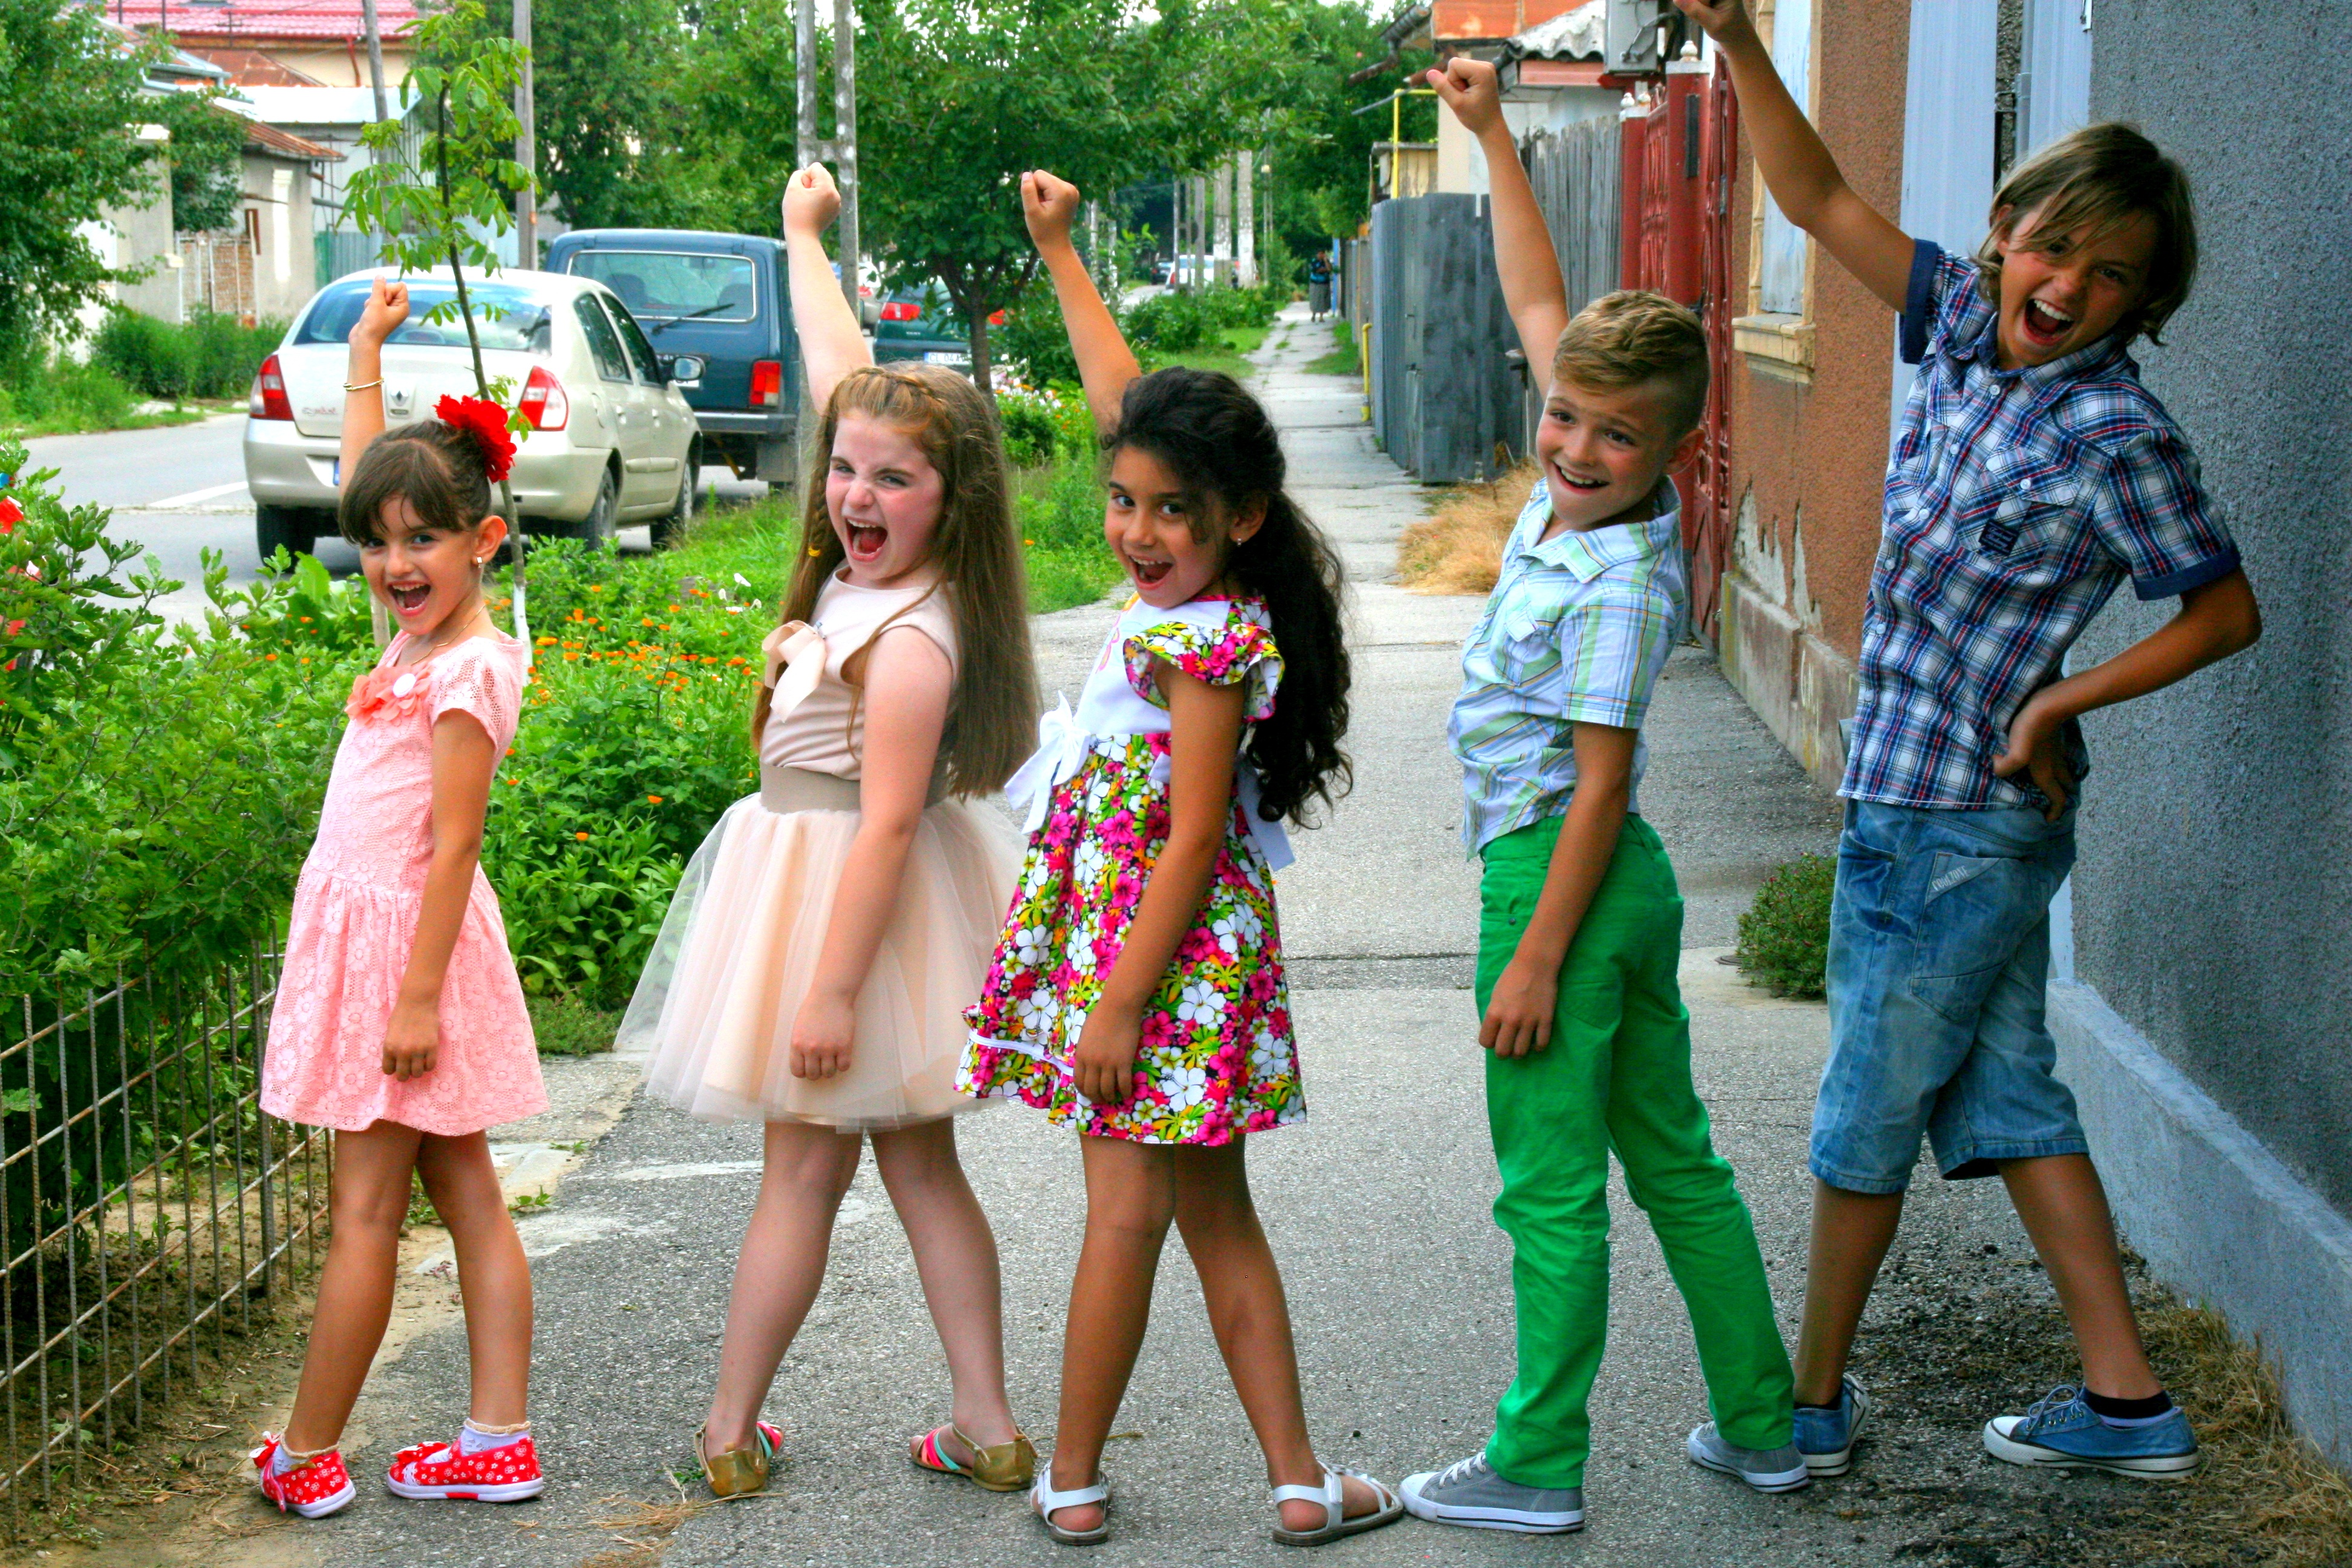
people, play, child, family, kids, the gang, social group